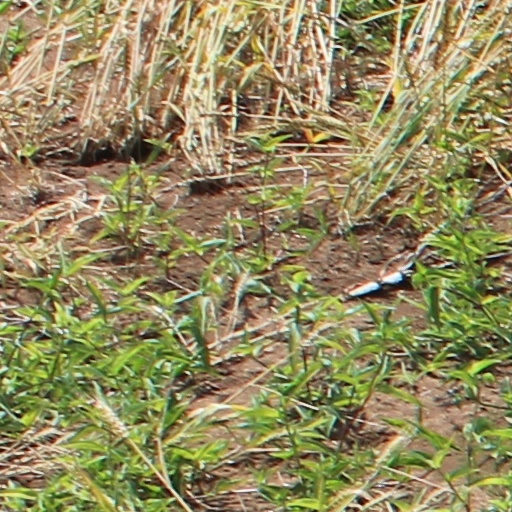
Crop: wheat